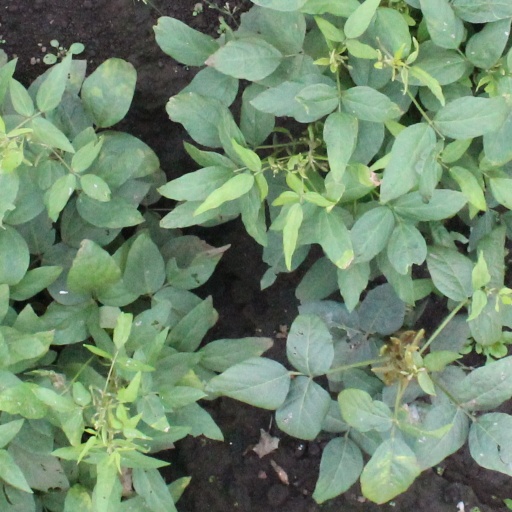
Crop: soybean